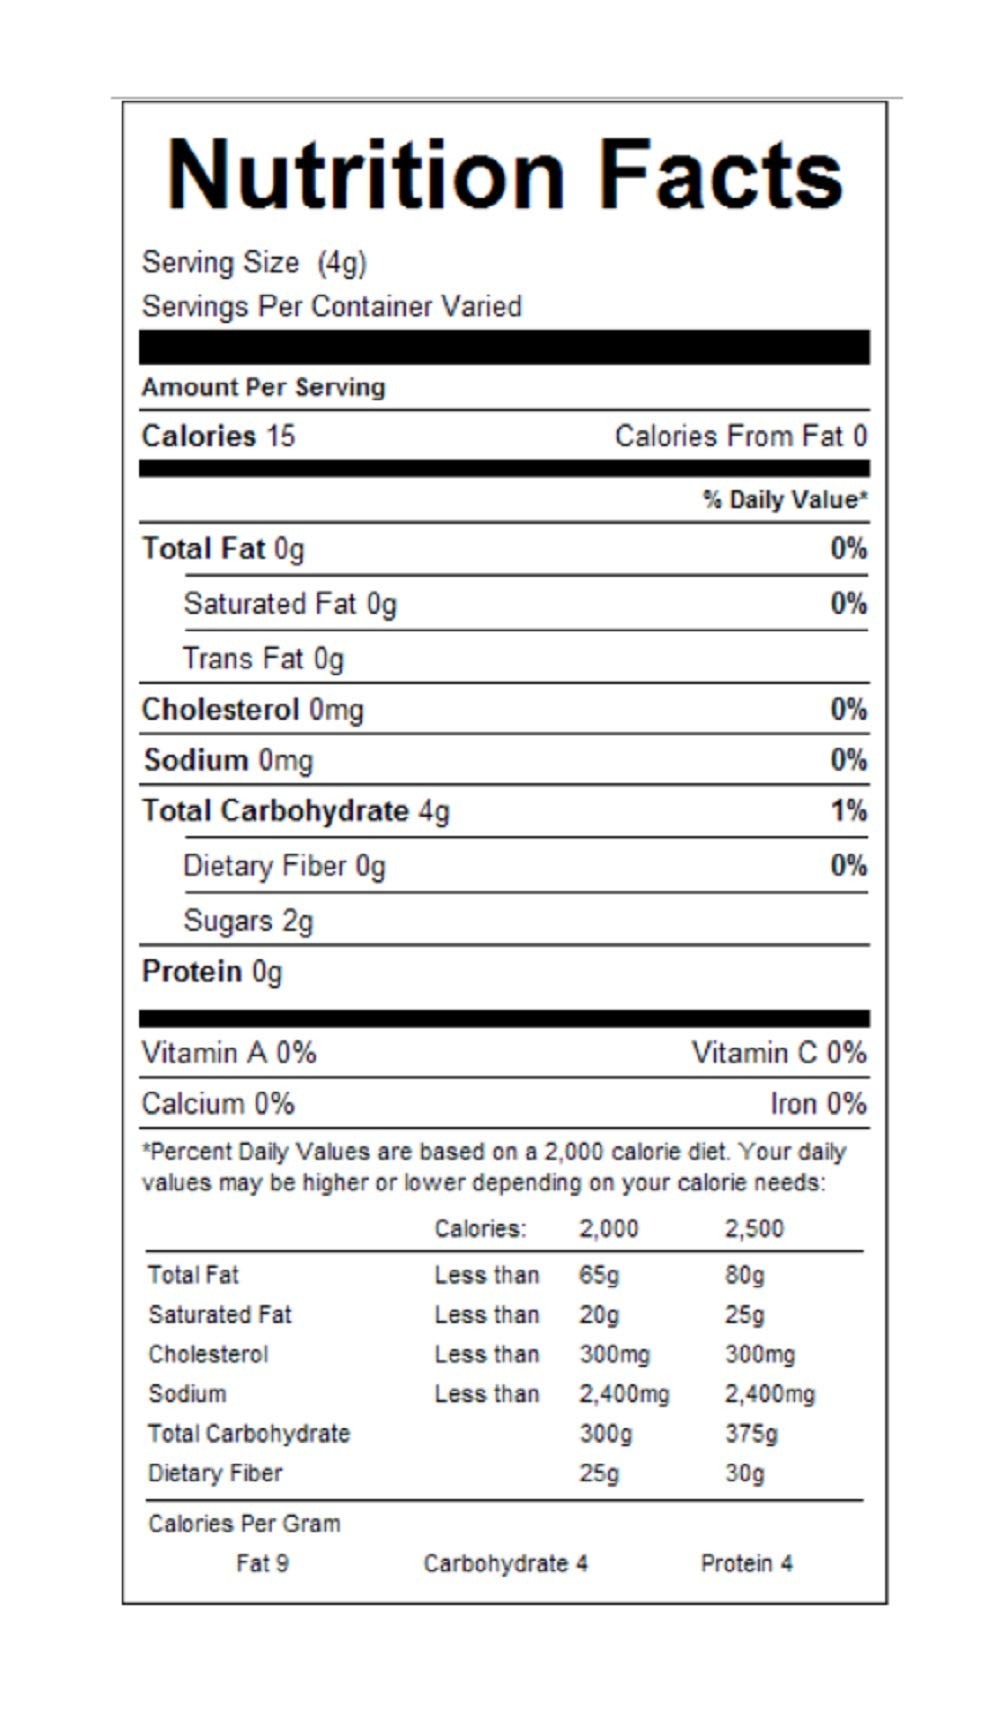
Item Name: Oasis Supply, Red Heart Shapes Cupcake/Cookie Decorating, 8oz
Value: 1.0
Unit: Count

Price: 15.69